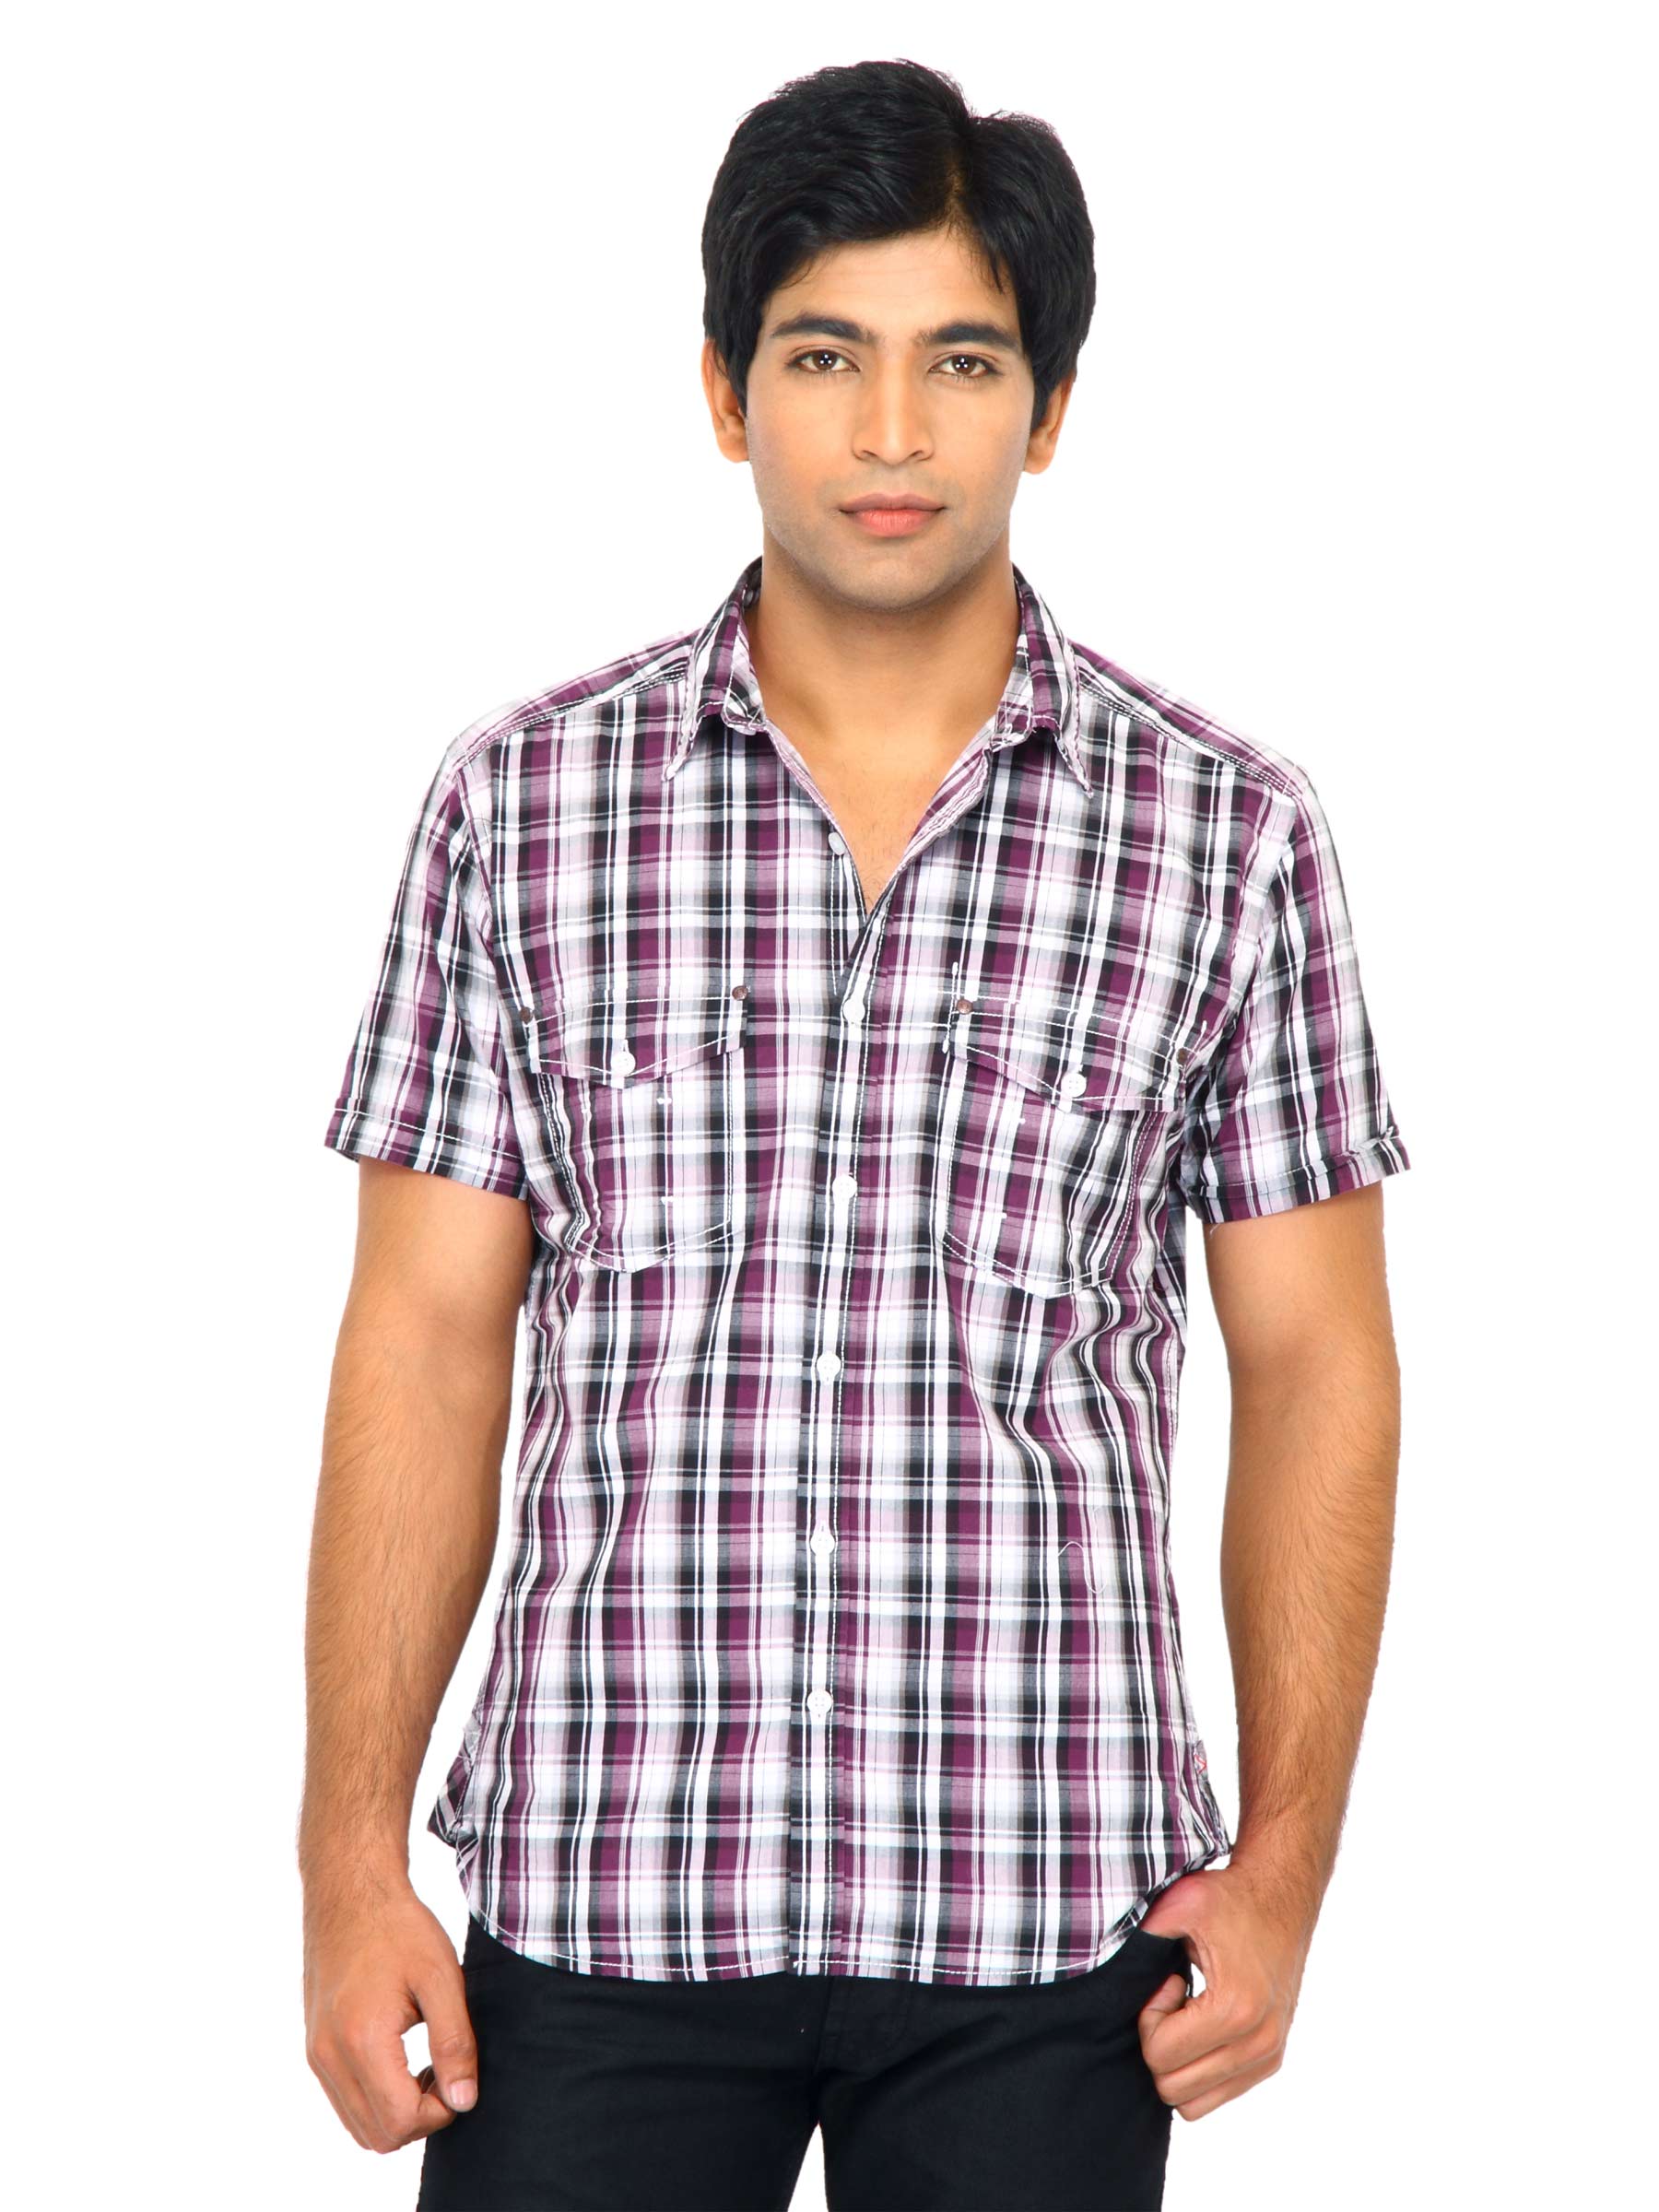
Scullers Men Purple Check Shirt
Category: Apparel / Topwear / Shirts
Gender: Men
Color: Purple
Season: Fall 2011
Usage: Casual